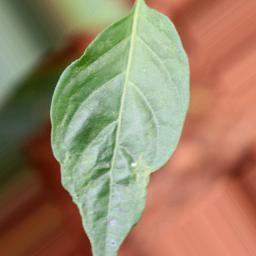
Label: mites_and_trips